DAG (newspaper)

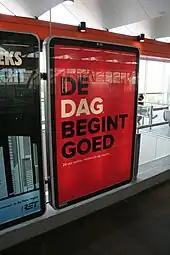
Advertisement for "Dag" in May 2007

On 29 September 2008, PCM and KPN announced that the newspaper would cease to exist. The reason was that the direction of "Dag" had failed to bind enough advertisers, mainly because of the fierce competition of the other free newspapers. The 2008 financial crisis also made it more likely that companies would save money on advertisement and sponsoring. The last issue was released on 1 October 2008, but the digital activities of "Dag" (online, mobile, and narrowcasting) were continued by PCM without support of KPN.